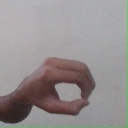
अक्षर: औ